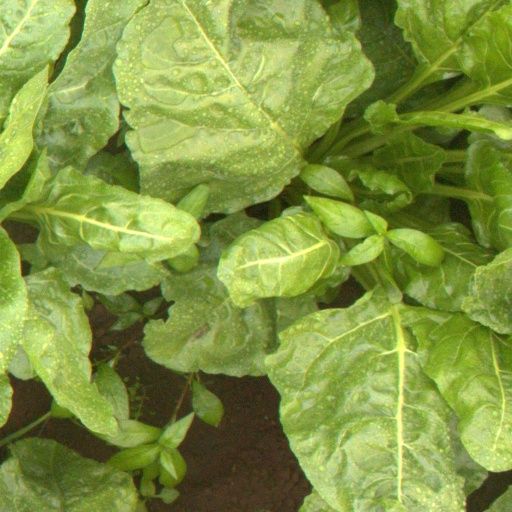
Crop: sugar beet